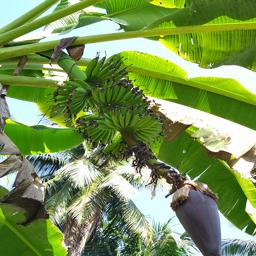
Label: MALBHOG FRUIT